Apple Bank Building

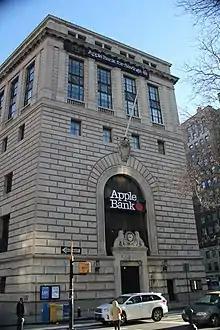
View of the building from Verdi Square

By July 1923, the bank's special committee had identified a site bounded by Broadway, Amsterdam Avenue, and 73rd and 74th Streets; bank president Hubert Cellis said it was "the choicest location on the West Side". In November 1923, the Central Savings Bank acquired the Sherman Apartments on the north side of 73rd Street, occupying the entire frontage between Broadway and Amsterdam Avenue, for the construction of an uptown bank branch. The bank paid James Butler and Peter McDonnell $1 million for the site. The Central Savings Bank then decided to pause its acquisitions, as there were tenants on the block whose leases did not expire until 1926. The bank signed a lease for a temporary branch at 77th Street and Broadway in March 1924.